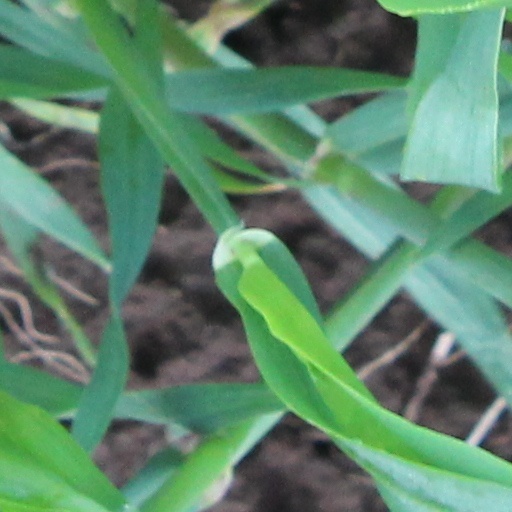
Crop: wheat